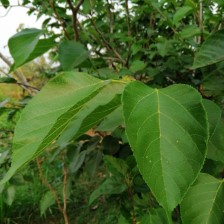
Variety: TaiwanMeacho